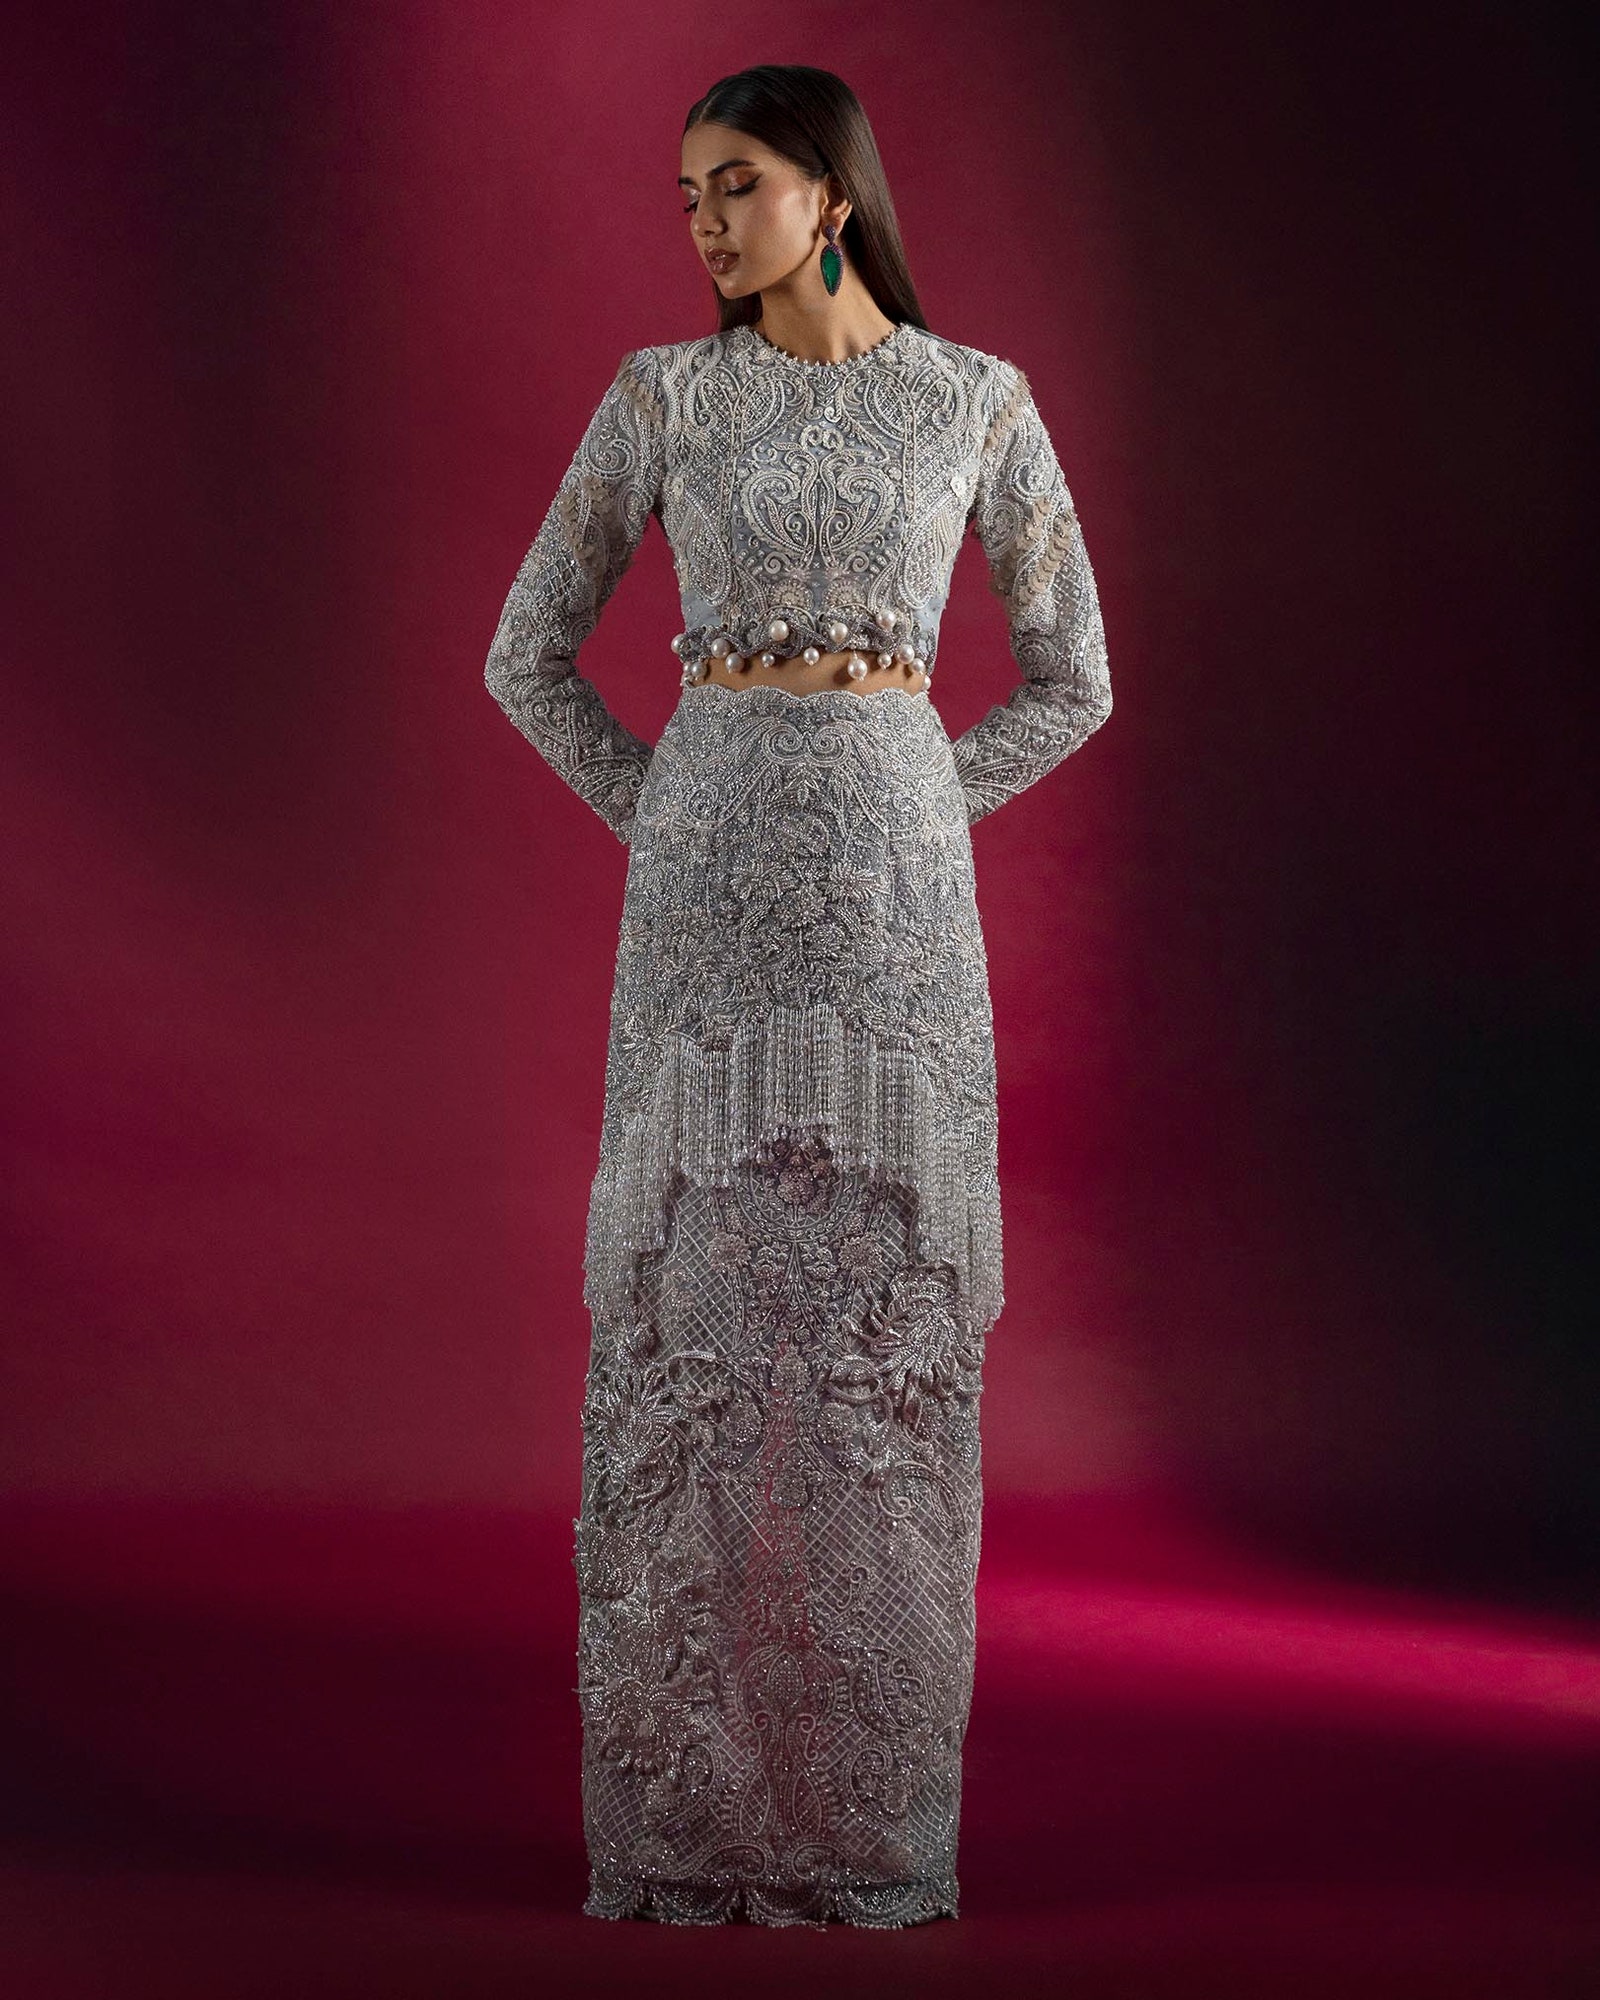
silver long sleeve lace gown